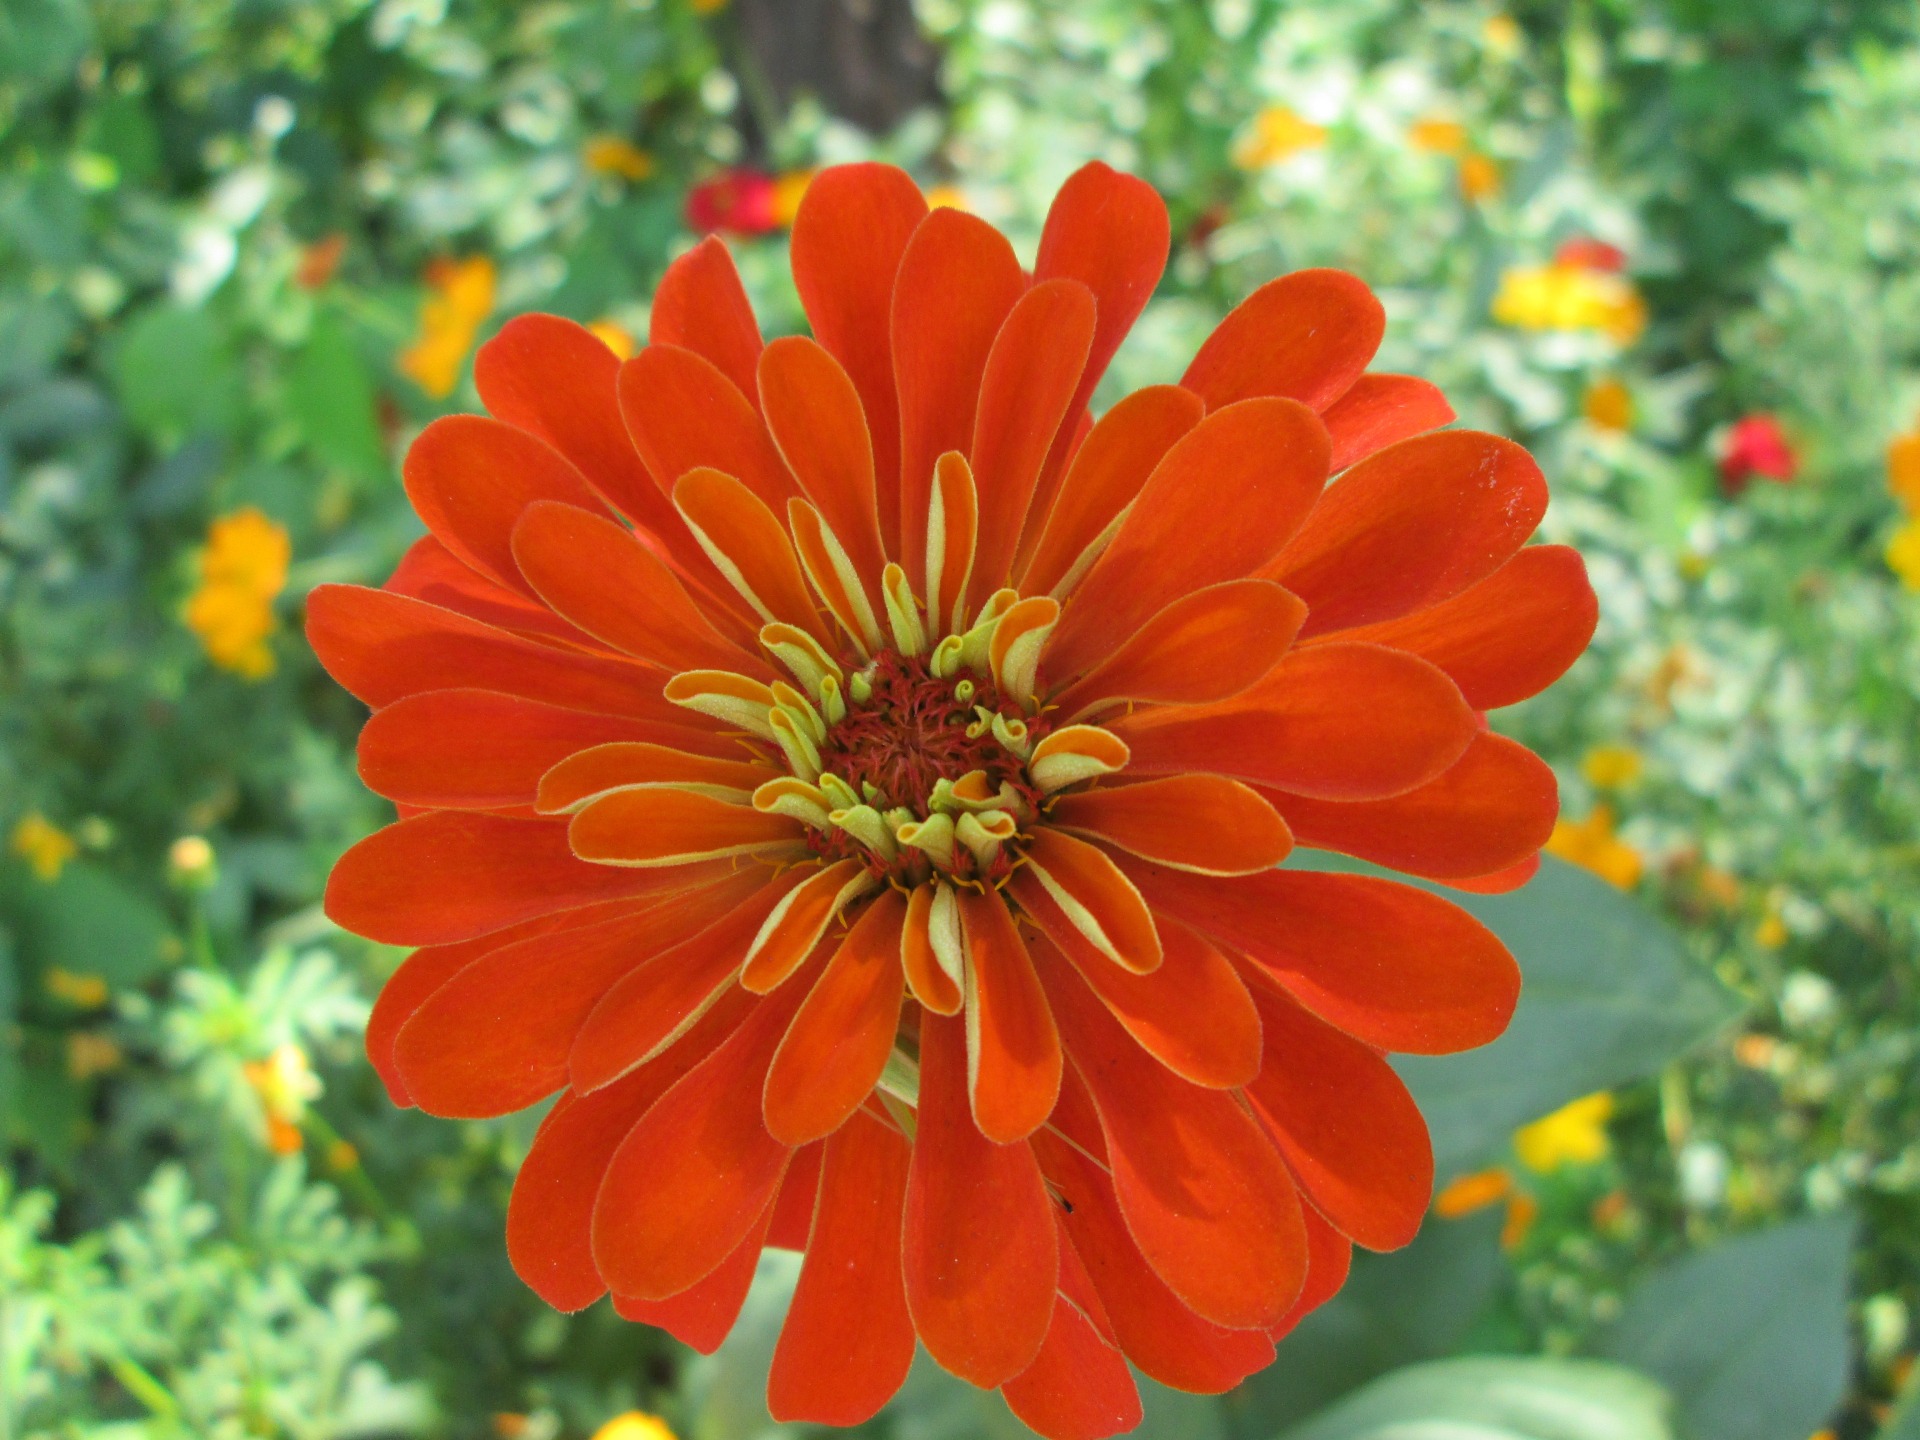
nature, plant, field, flower, petal, red, herb, park, botany, garden, flora, wildflower, macro photography, flowering plant, daisy family, annual plant, land plant